Genelia D'Souza

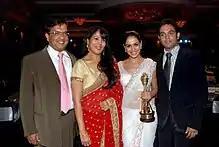
D'Souza with her family

Born in Bombay, India D'Souza is a Mangalorean Catholic. She was raised in the Bandra suburb of Bombay. Her mother, Jeanette D'Souza, was a managing director of the Pharma Multinational Corporation. She left her job in 2004 to help D'Souza with her career. Her father, Neil D'Souza, is a senior official with Tata Consultancy Services. She has a younger brother, Nigel D'Souza, who works with the Bombay Stock Exchange.